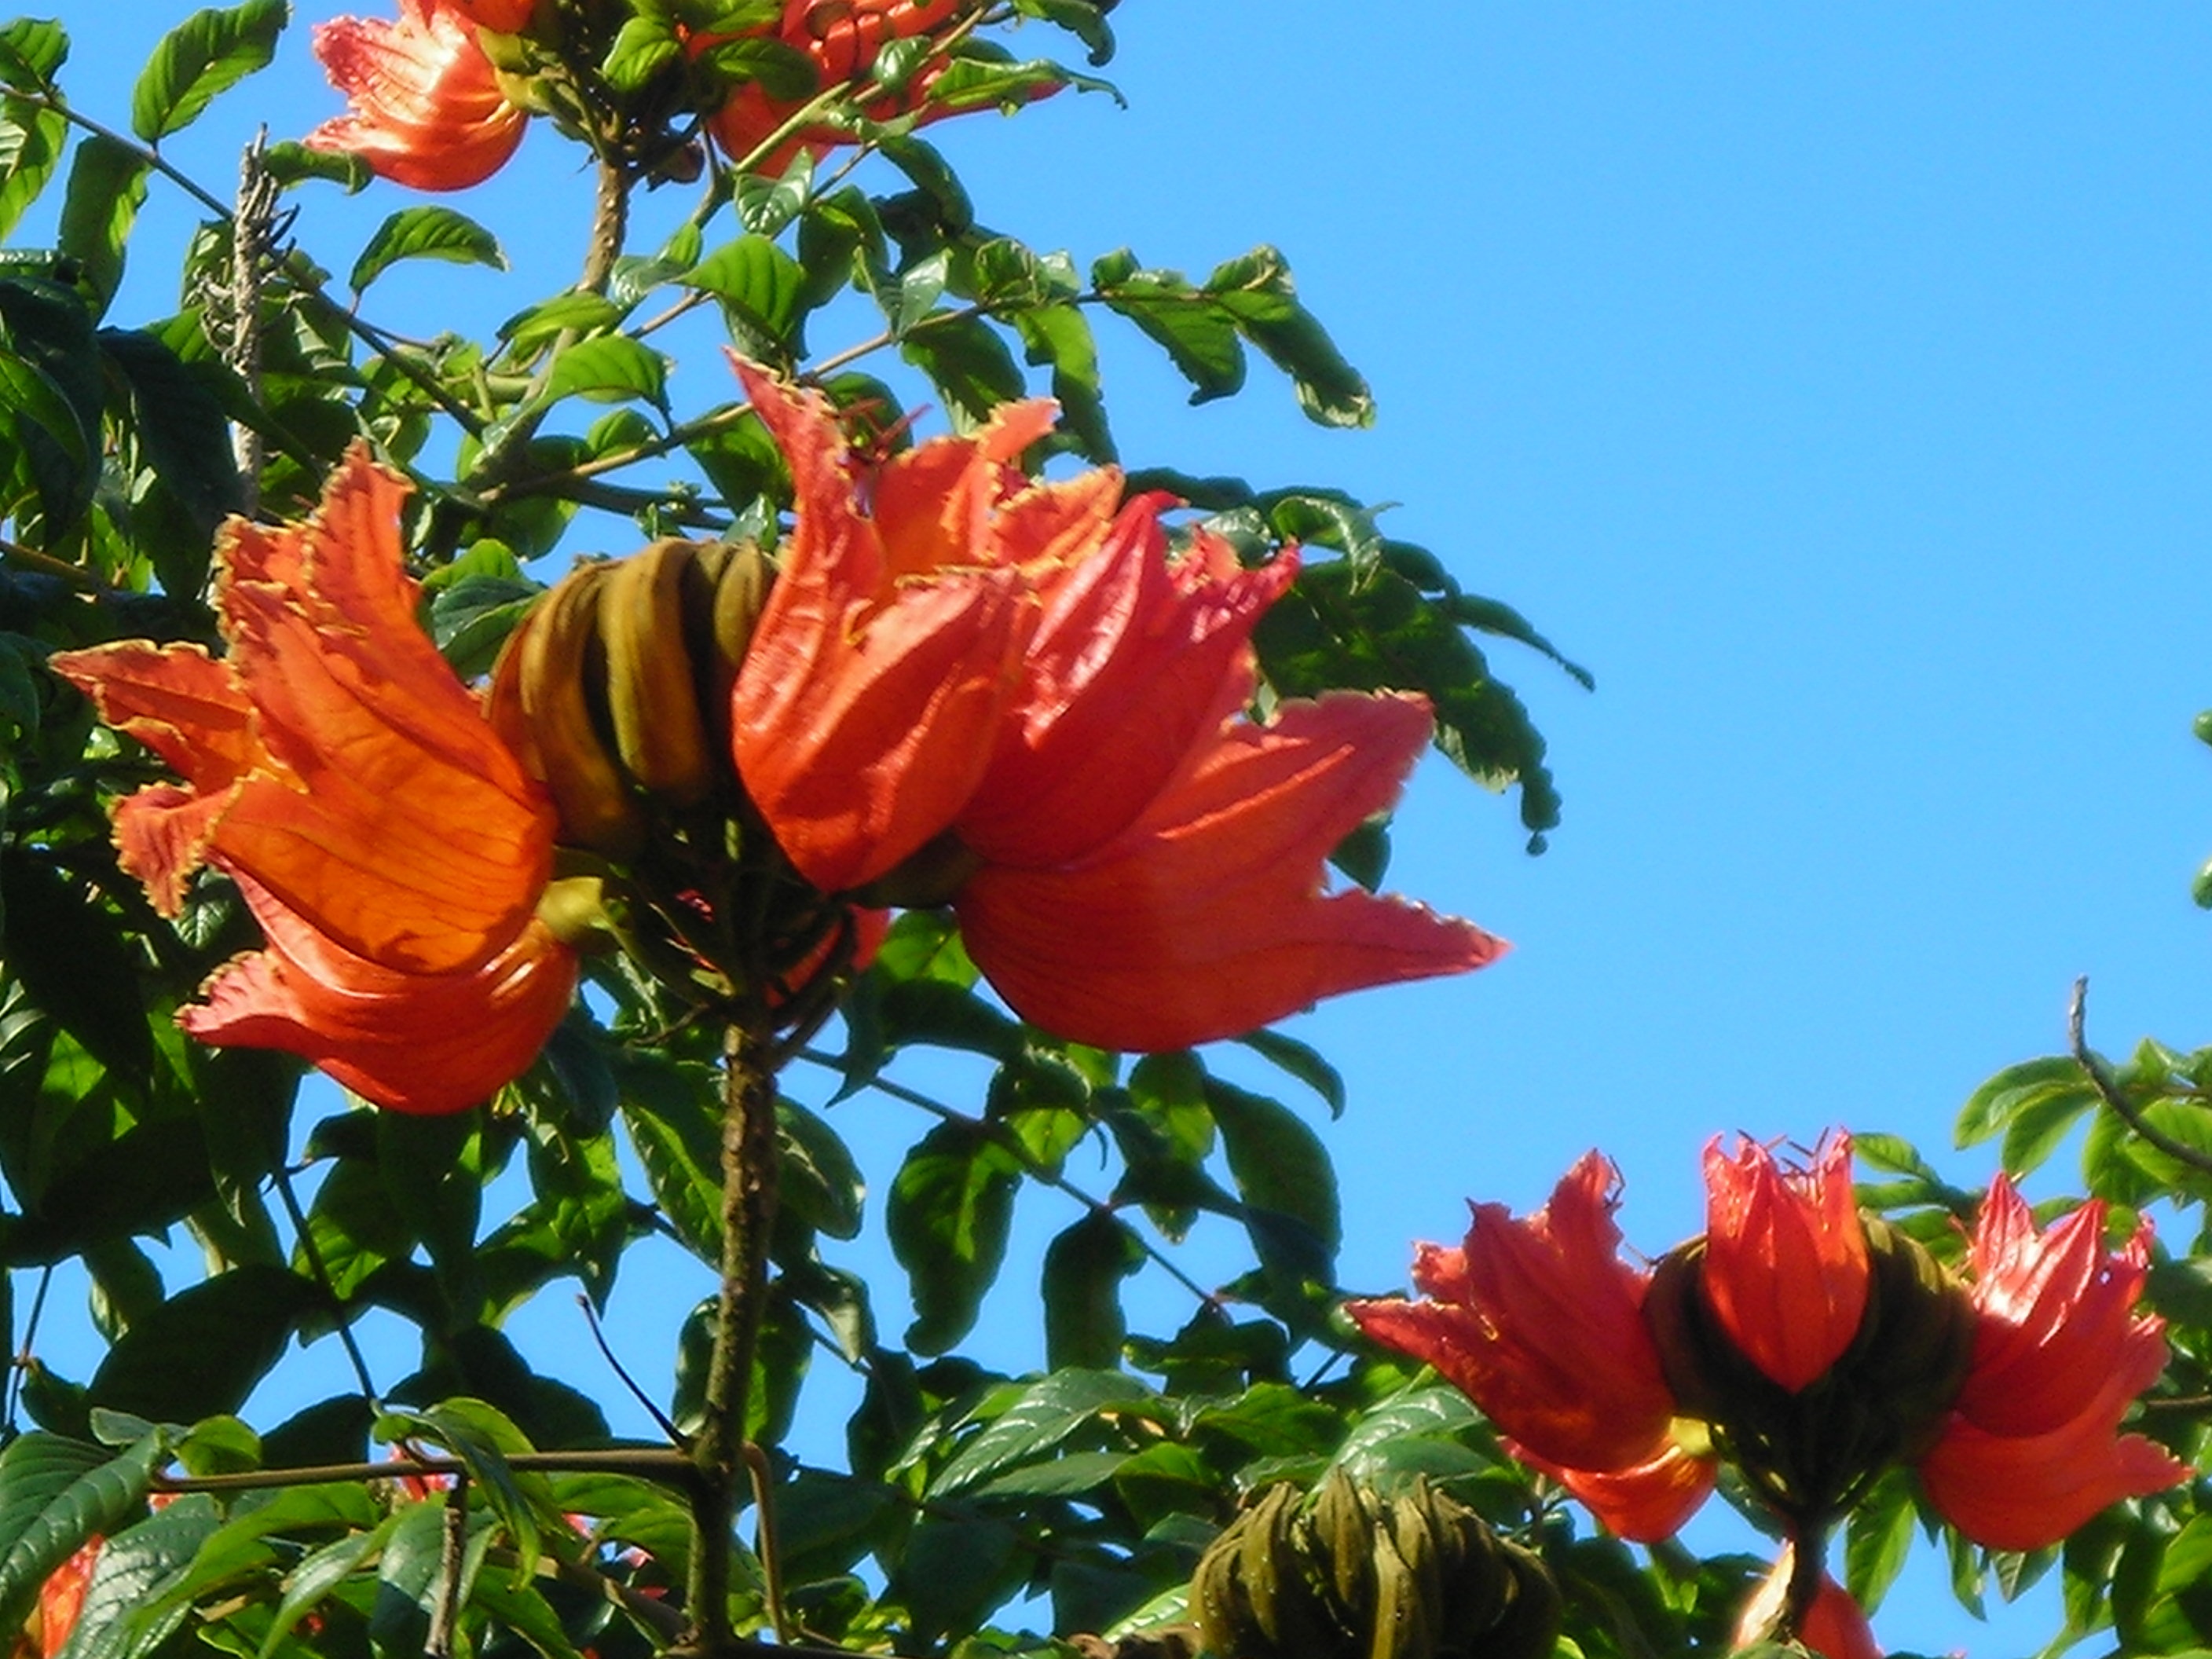
tree, plant, flower, rose, orange, red, close, flora, flowers, shrub, bright, african, madeira, flowering plant, garden roses, rose family, orange red, tulip tree, land plant